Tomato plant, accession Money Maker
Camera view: vertical (180 deg); turntable rotation: 180 degrees
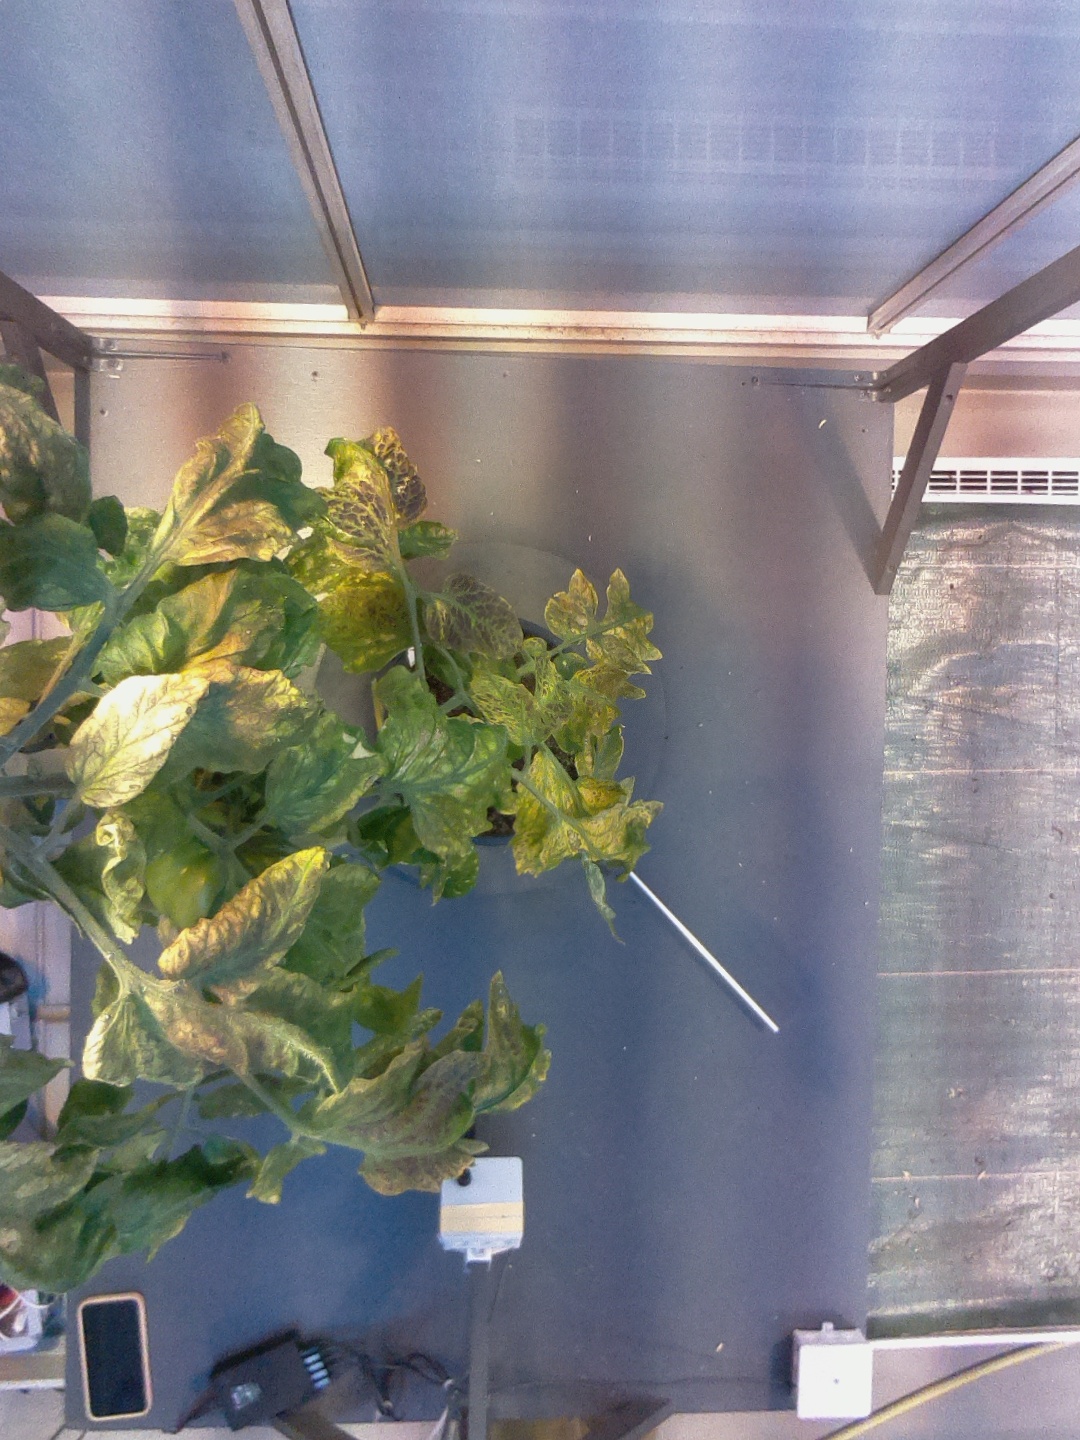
BBCH growth stage 77: 70%-80% of final fruit size